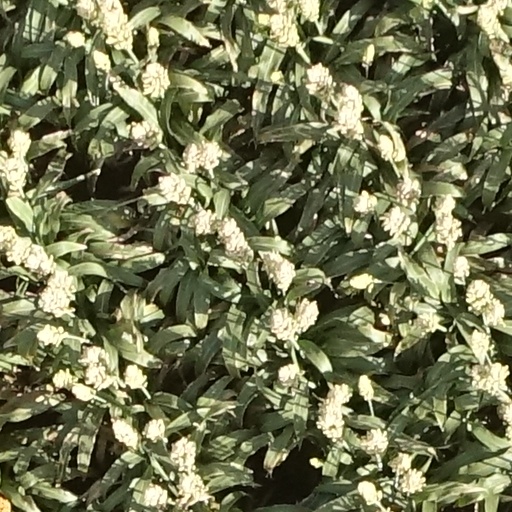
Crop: sorghum